Delivery (web series)

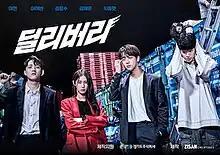
Promotional poster

Delivery, also called Delivery Express, is a South Korean action comedy web series starring Cho Mi-yeon and Lee Tae-vin. The series is produced by Gyeonggi-do Co., Ltd, to promote the delivery application 'Delivery Express' service in the Gyeonggi Province, and is aiming for the effect of helping to revitalize the local economy by exposing the products of small and medium-sized enterprises in the province. It is available for streaming through YouTube and IPTV on November 12, 2021.